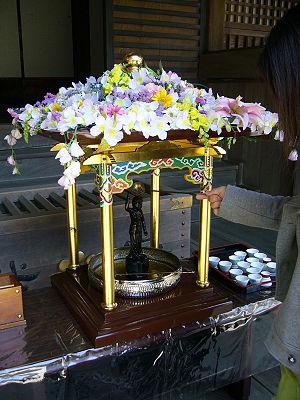
Lors d'Hana-matsuri (festival des fleurs) dans l'anniversaire du Bouddha dans le temple de Kanpuku à Katori au Japon. Les visiteurs au temple peuvent verser à la louche de l'eau sur la statuette de l'enfant Bouddha, en faisant semblant de lui donner un bain. 日本語: 千葉県香取市の観福寺で花まつりを祝う参拝客 中文: 佛誕花祭在日本千葉県香取市觀福寺。遊客可用個小勺在幼佛的雕像上倒水以代表浴佛。
L'Hana matsuri est une fête bouddhiste se déroulant le 8 avril. Durant toute la journée, dans tous les temples bouddhistes au Japon, on verse sur les images ou statuettes de Bouddha un thé sucré que l'on nomme amacha ou alors une boisson appelée amazake.